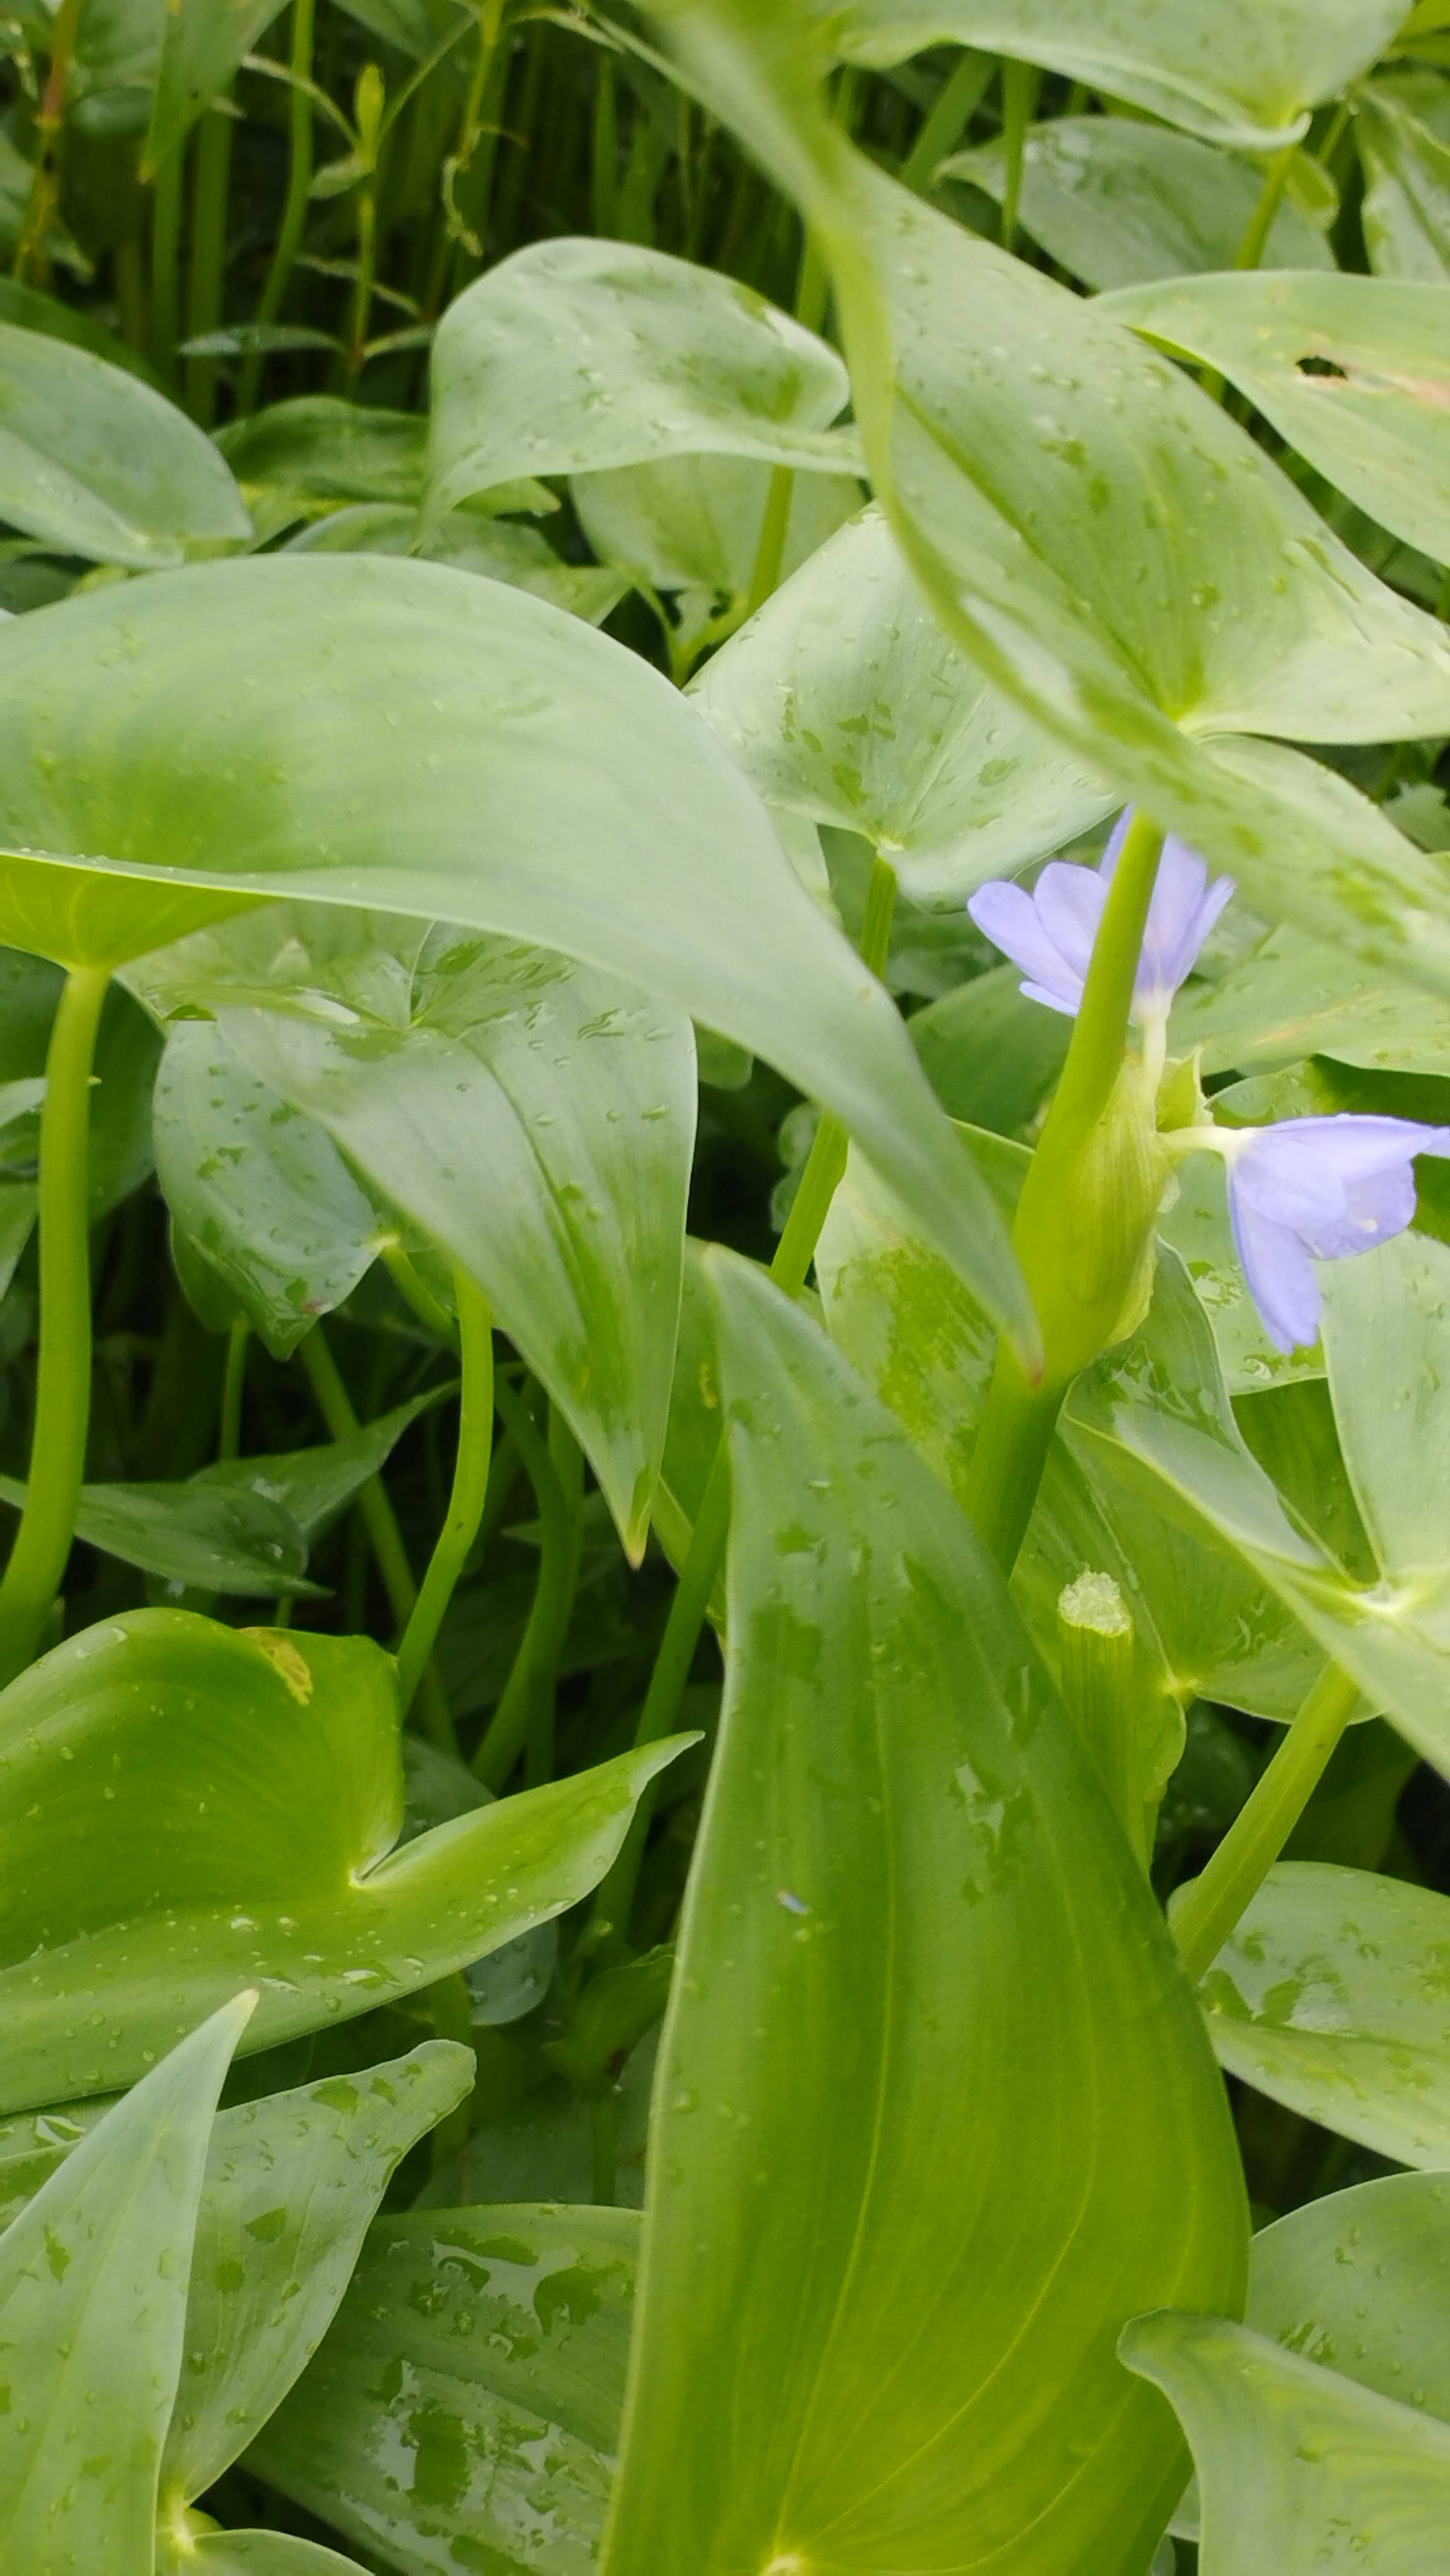
Species: Heartleaf False Pickerelweed (Monochoria korsakowii)